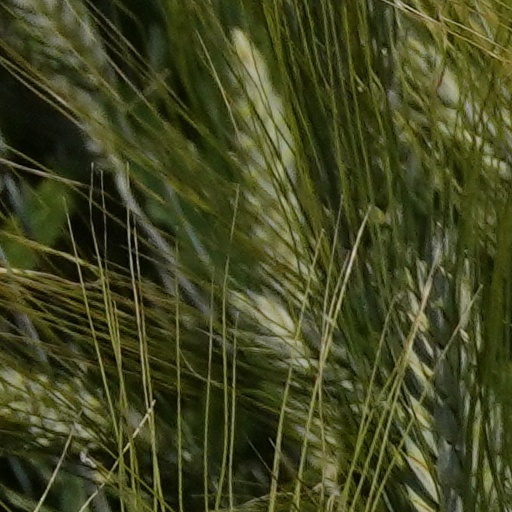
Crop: wheat